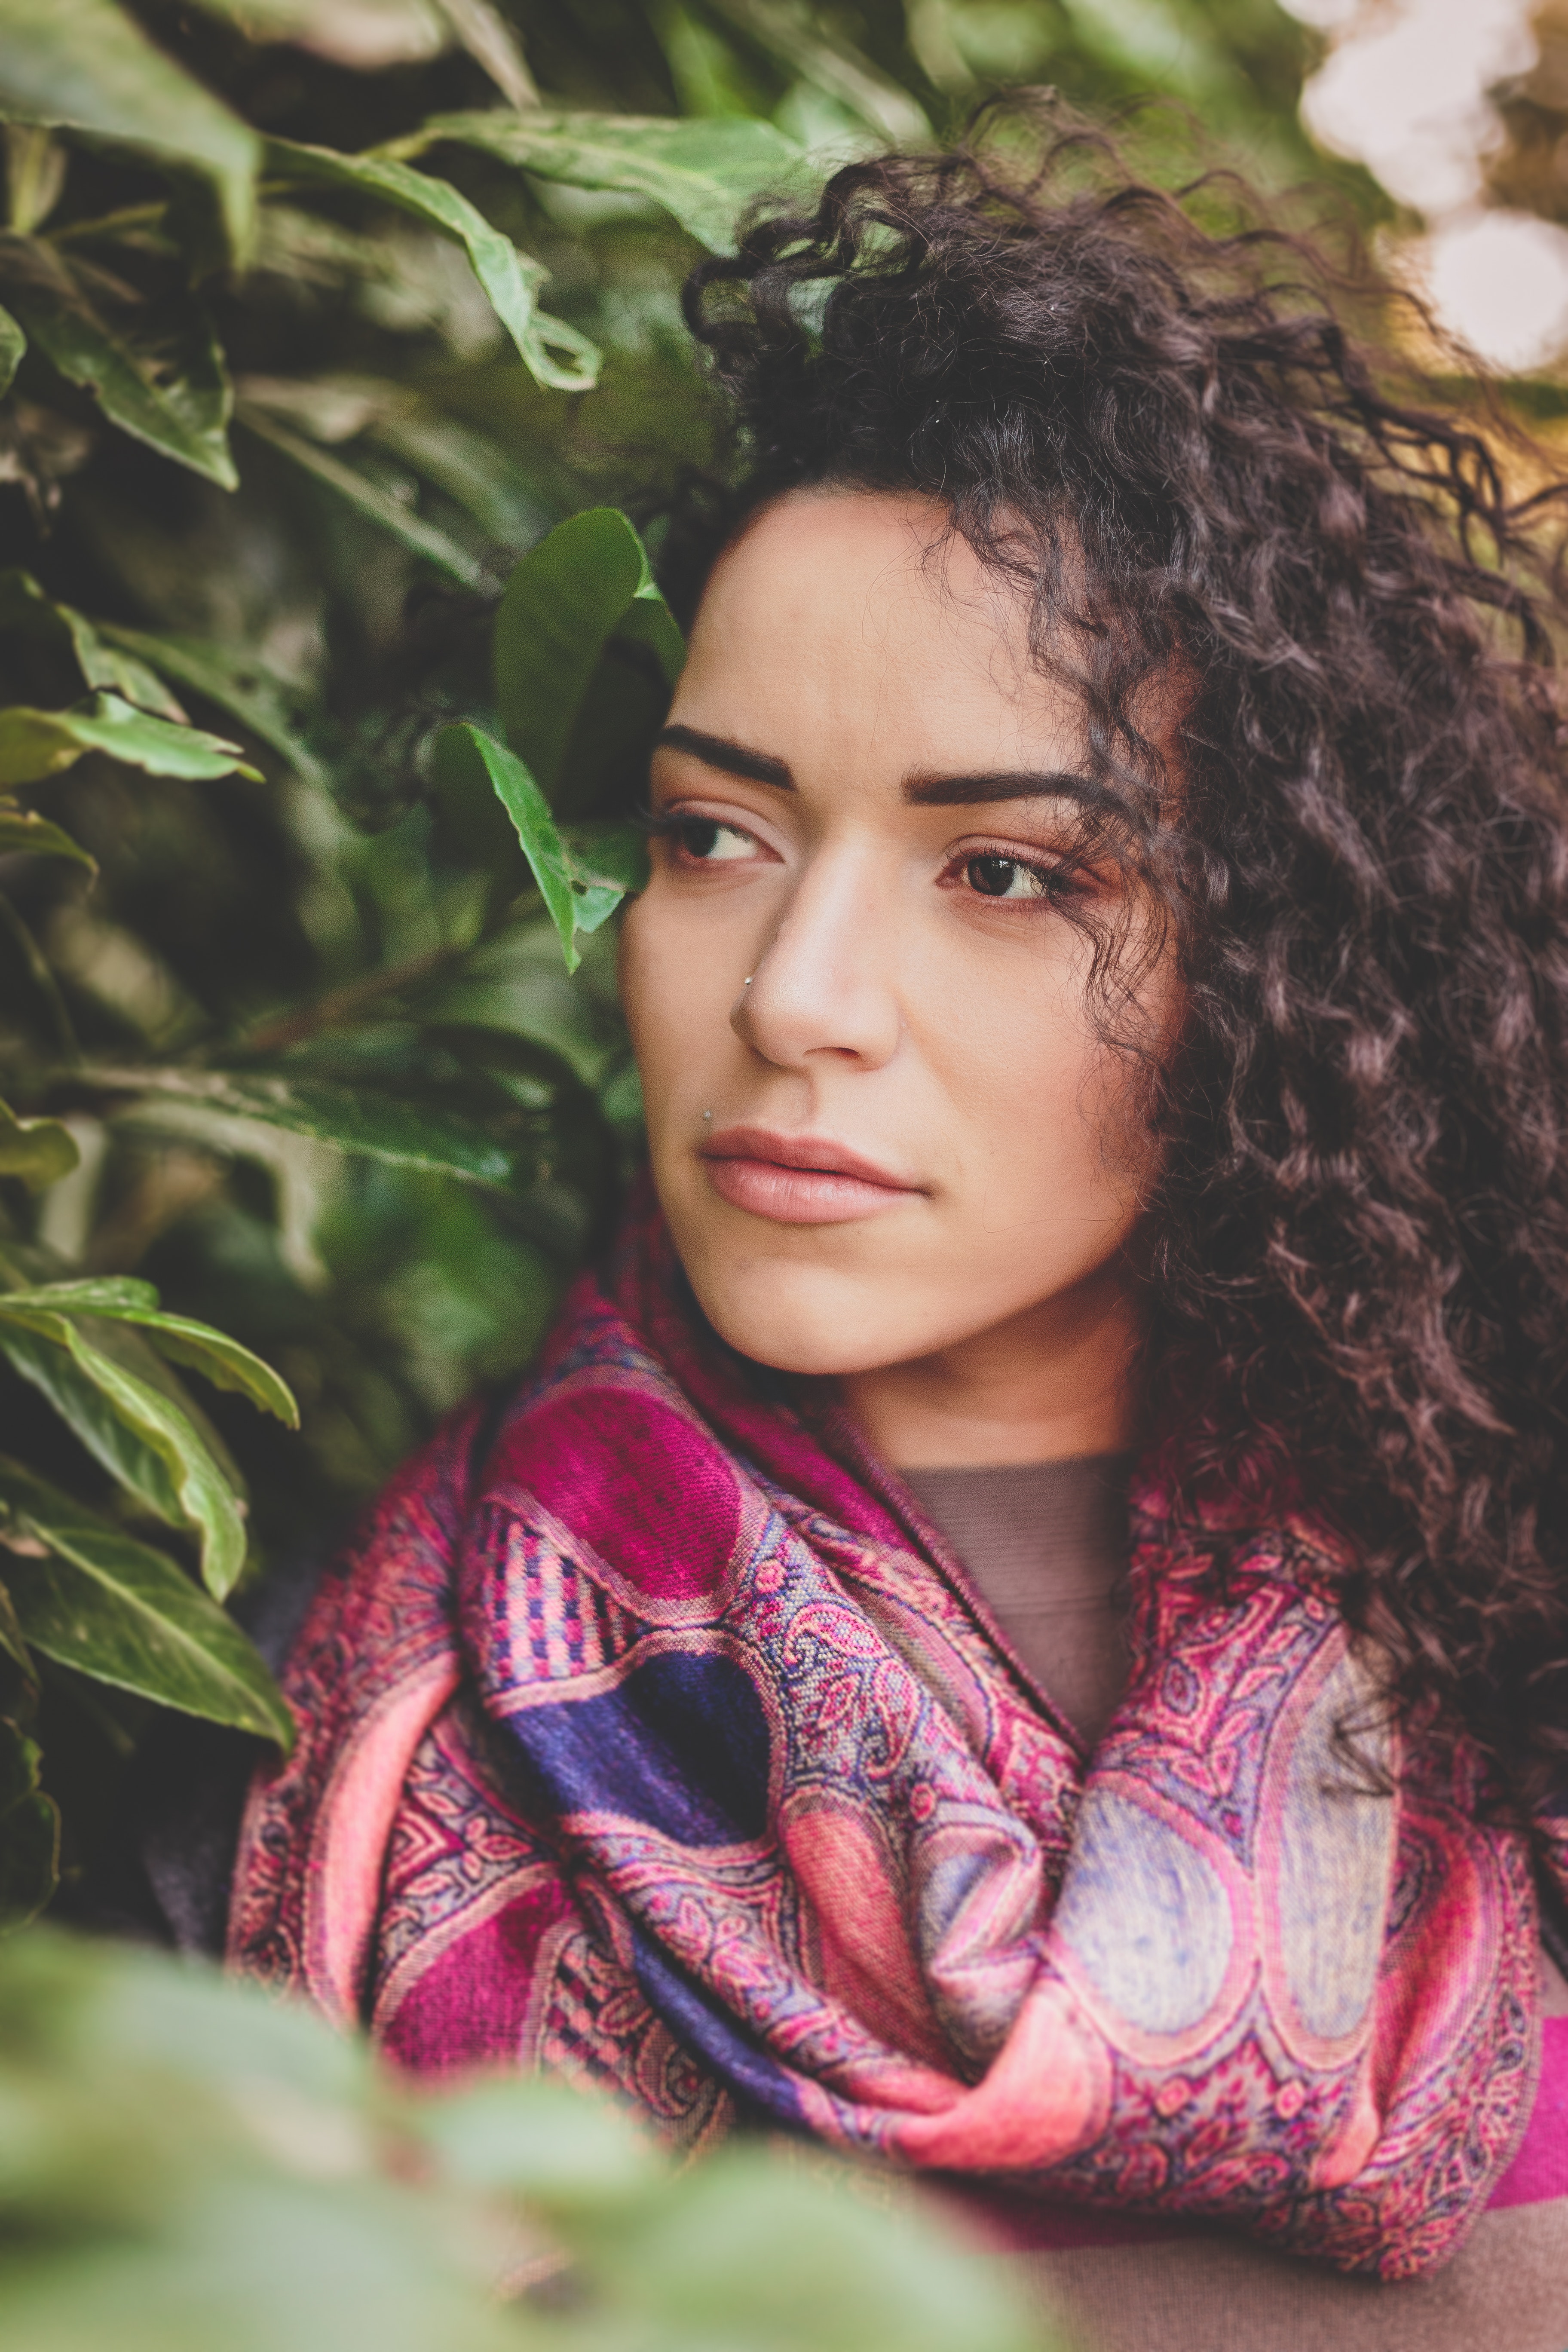
face, hair, beauty, lip, pink, head, hairstyle, skin, eye, cheek, forehead, close up, portrait, long hair, portrait photography, photography, photo shoot, model, black hair, plant, brown hair, magenta